Mammal

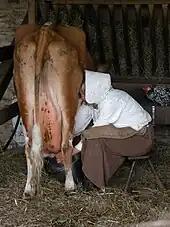
Cattle have been kept for milk for thousands of years.

Tool use by animals may indicate different levels of learning and cognition. The sea otter uses rocks as essential and regular parts of its foraging behaviour (smashing abalone from rocks or breaking open shells), with some populations spending 21% of their time making tools. Other tool use, such as chimpanzees using twigs to "fish" for termites, may be developed by watching others use tools and may even be a true example of animal teaching. Tools may even be used in solving puzzles in which the animal appears to experience a "Eureka moment". Other mammals that do not use tools, such as dogs, can also experience a Eureka moment.